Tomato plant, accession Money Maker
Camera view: tilt-top (135 deg); turntable rotation: 330 degrees
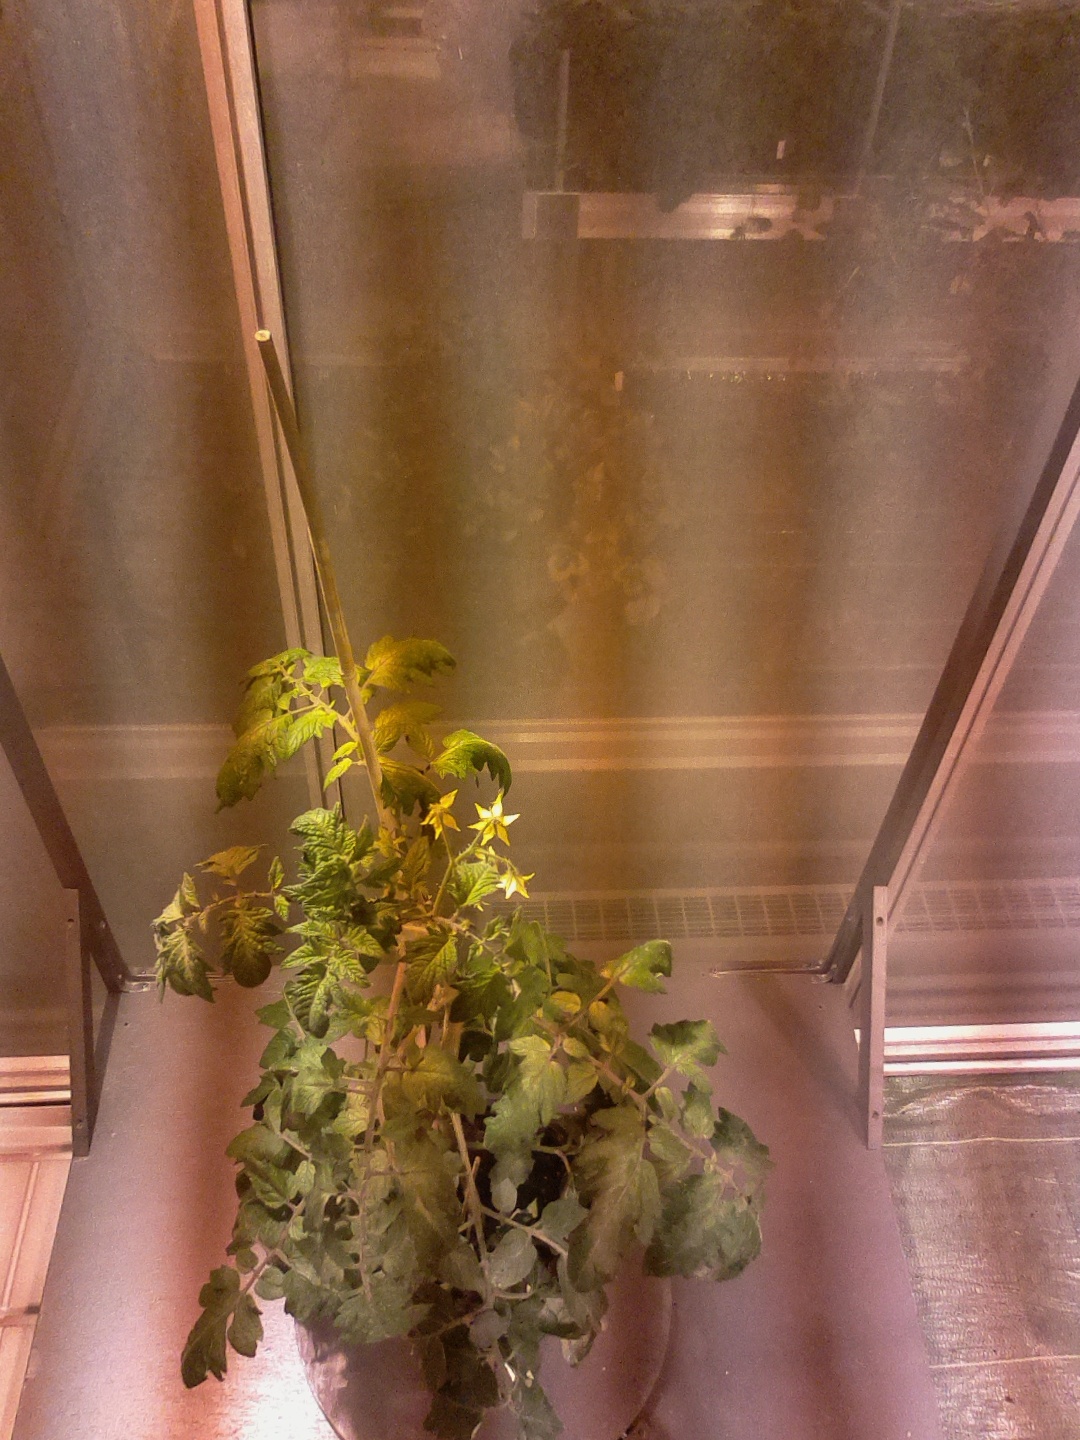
BBCH growth stage 69: End of flowering, 90%-100% of flowers open, more petals falling